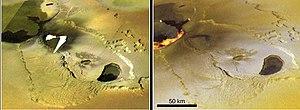
Tvashtar Paterae forme une région volcanique active du satellite galiléen Io de Jupiter située à proximité du pôle nord de l'astre. Il s'agit d'une série de paterae, ou caldeiras volcaniques, nommée en référence à Tvashtar, dieu hindou des forgerons.